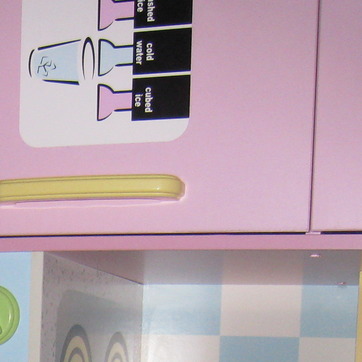
Material: plastic